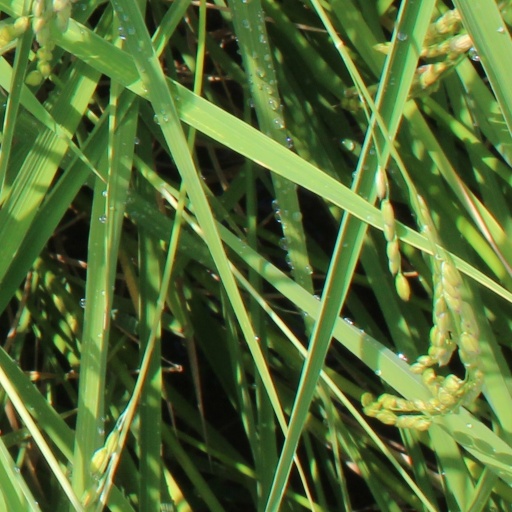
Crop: rice